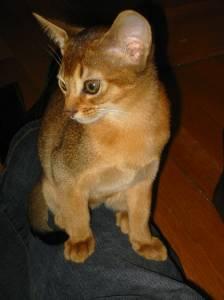
Breed: Abyssinian